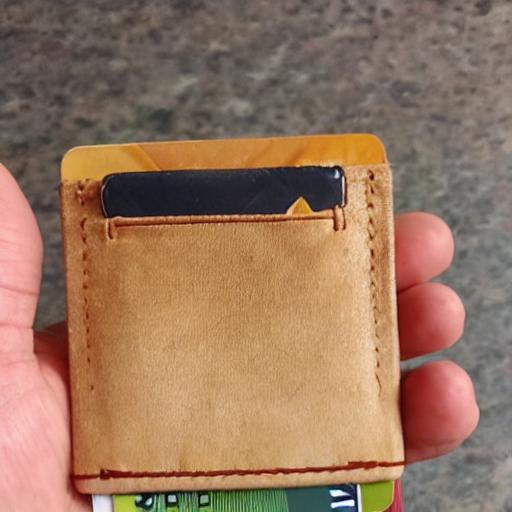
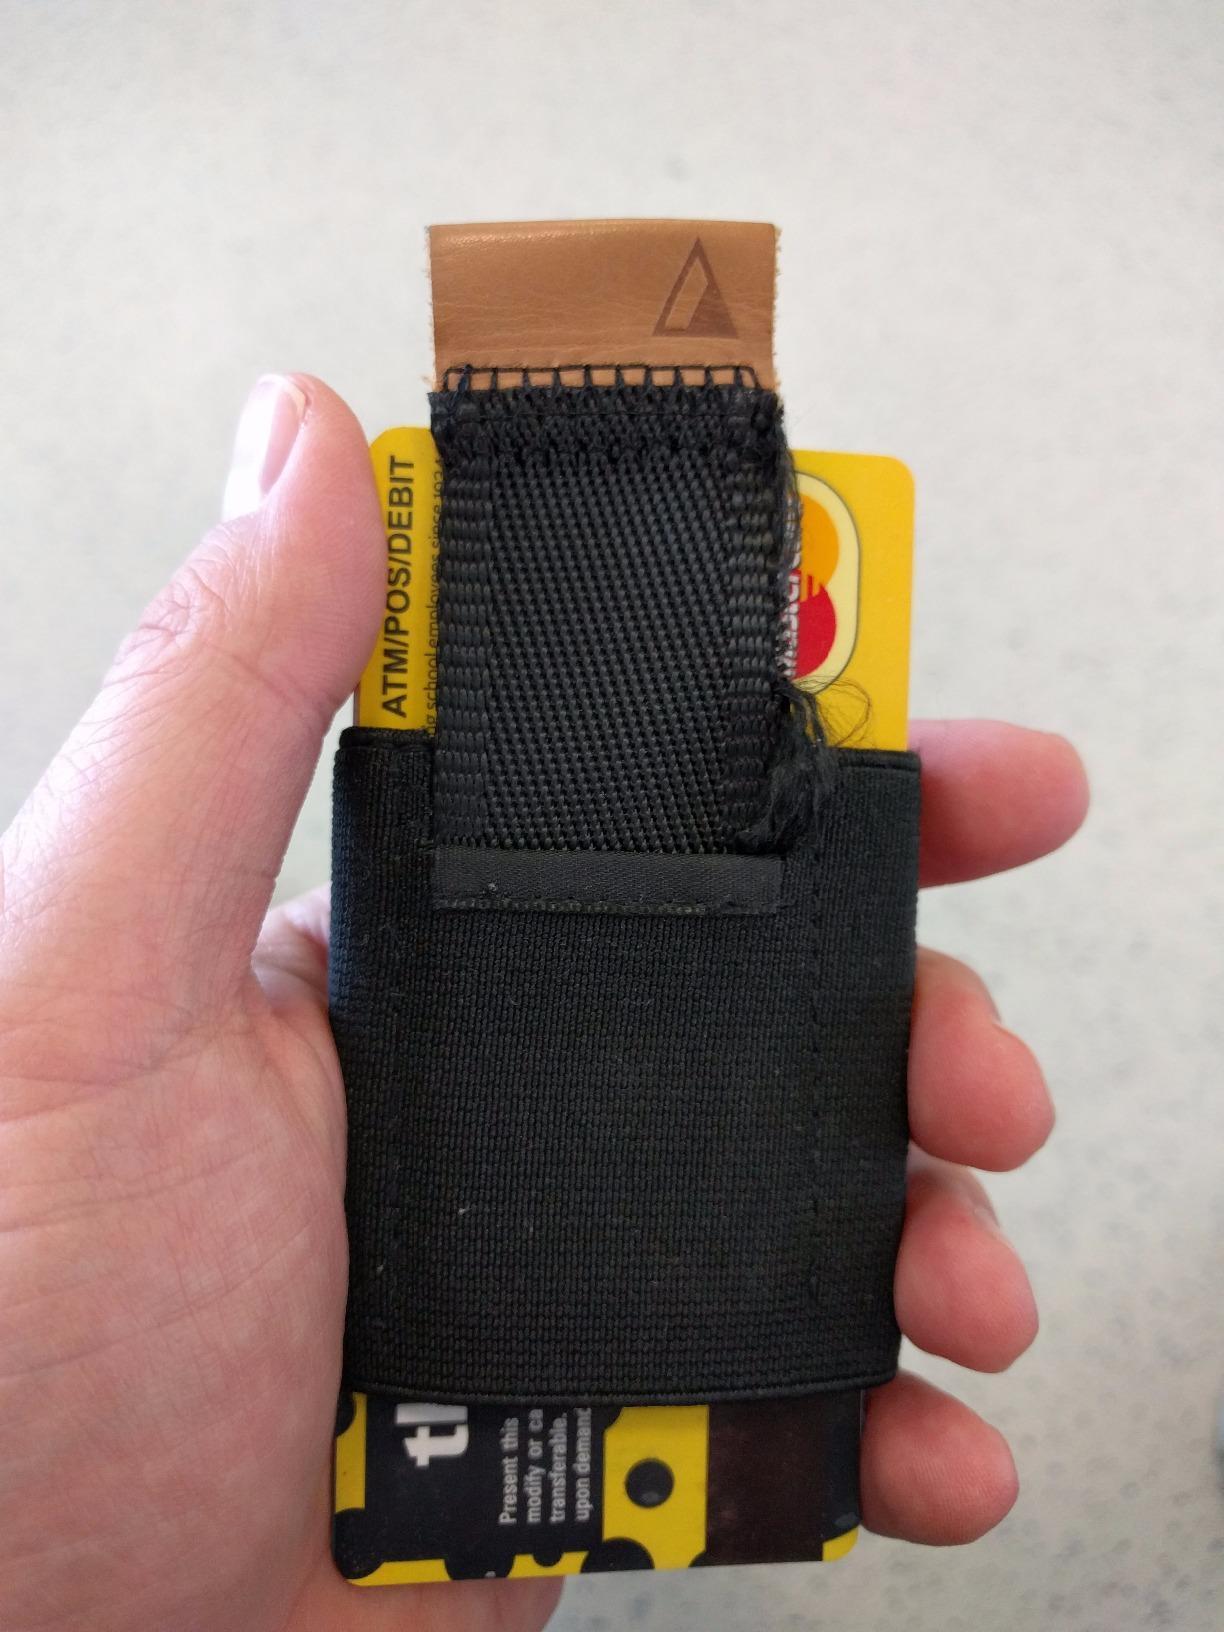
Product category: accessories_wallet
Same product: no